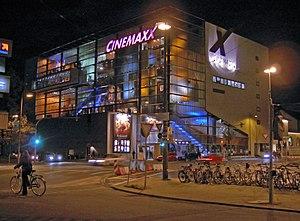
Le cinéma est un art du spectacle. En français, il est couramment désigné comme le « septième art », d'après l'expression du critique Ricciotto Canudo dans les années 1920. L’art cinématographique se caractérise par le spectacle proposé au public sous la forme d’un film, c’est-à-dire d’un récit, véhiculé par un support qui est enregistré puis lu par un mécanisme continu ou intermittent qui crée l’illusion d’images en mouvement, ou par un enregistrement et une lecture continus de données informatiques. La communication au public du spectacle enregistré, qui se différencie ainsi du spectacle vivant, se fait à l’origine par l’éclairement à travers le support, le passage de la lumière par un jeu de miroirs ou/et des lentilles optiques, et la projection de ce faisceau lumineux sur un écran transparent ou opaque, ou la diffusion du signal numérique sur un écran plasma ou à led. Au sens originel et limitatif, le cinéma est la projection en public d’un film sur un écran. Dès Émile Reynaud, en 1892, les créateurs de films comprennent que le spectacle projeté gagne à être accompagné par une musique qui construit l’ambiance du récit, ou souligne chaque action représentée.
Branche de la sociologie, la sociologie du cinéma interroge le fait sociologique dans son rapport avec le cinéma.
Cinemaxx est une chaîne allemande de salles de cinéma fondée en 1998 par Hans-Joachim Flebbe. Elle exploite majoritairement des multiplexes, mais possède également des salles de plus petite capacité portant le nom de Maxx. Son siège social se trouve à Hambourg.